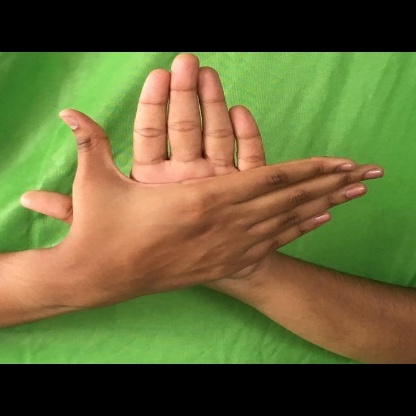
Mudra: Chakra